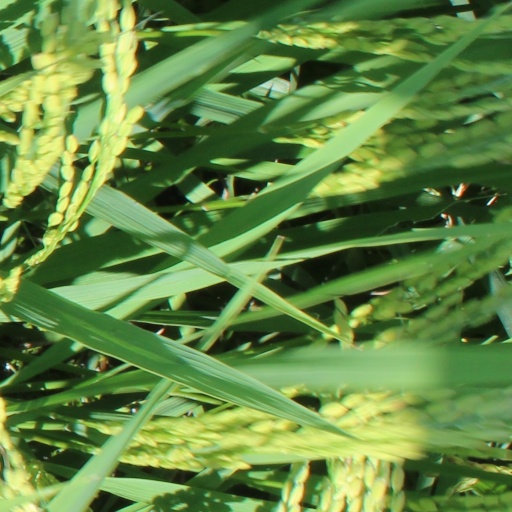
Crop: rice